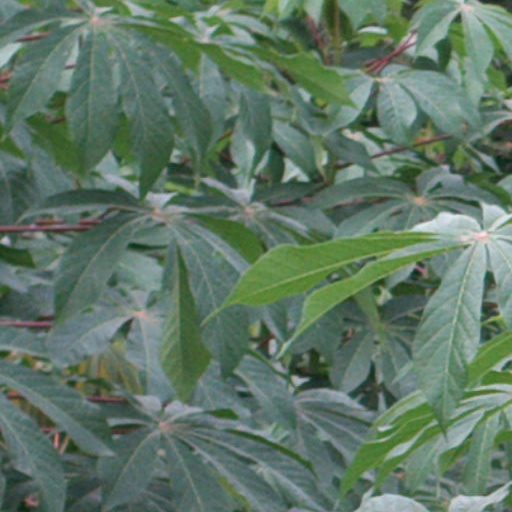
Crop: cassava